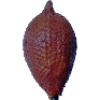
Label: salak